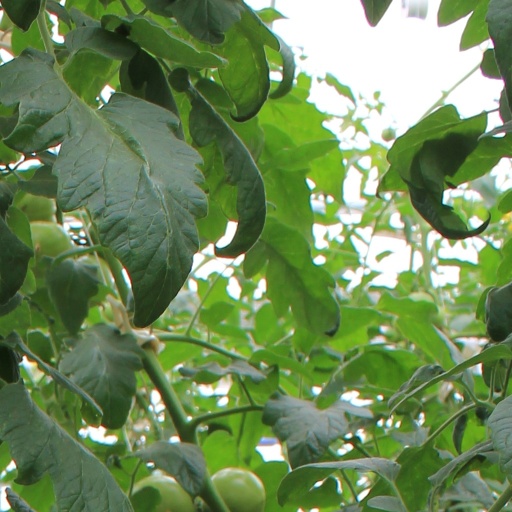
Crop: tomato